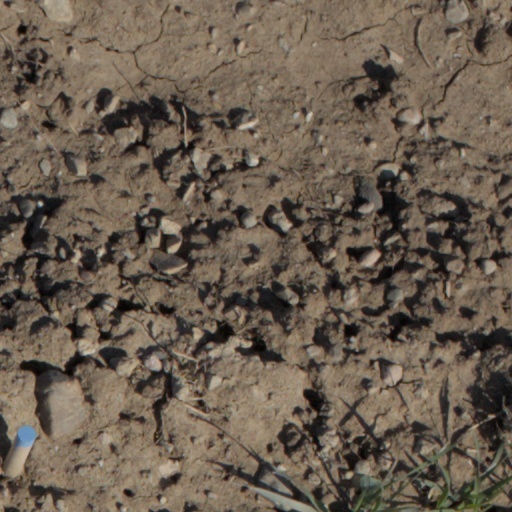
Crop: wheat